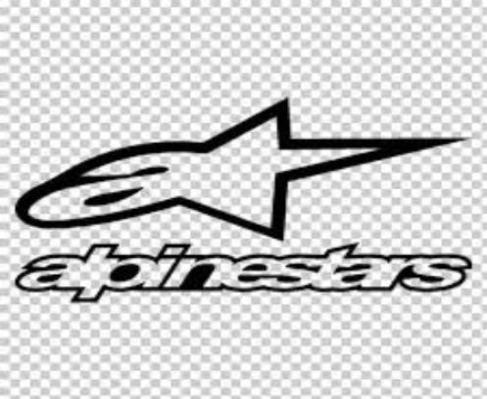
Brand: alpinestars-2
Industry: Clothes